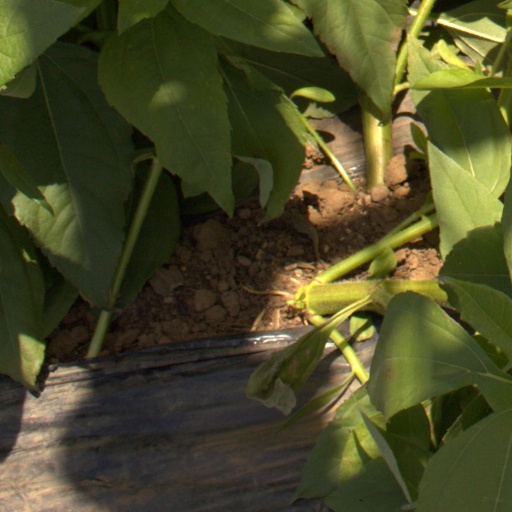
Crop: Jerusalem artichoke